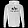
Label: Pullover